RollerCoaster Tycoon

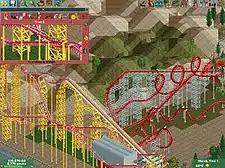
The first two games used this isometric viewpoint. Shown is "X" and "Viper" at Six Flags Magic Mountain in "RollerCoaster Tycoon 2".

The player is given control over an amusement park and is tasked with reaching particular goals, such as improving the park's value, attracting more guests, or maintaining the park rating. Some scenarios in the game provide an empty plot of land and allow the player to build a park from scratch, while others provide a ready-built park which usually suffers from deterioration, bad planning, or underdevelopment. The player must wisely invest the limited amount of money provided.